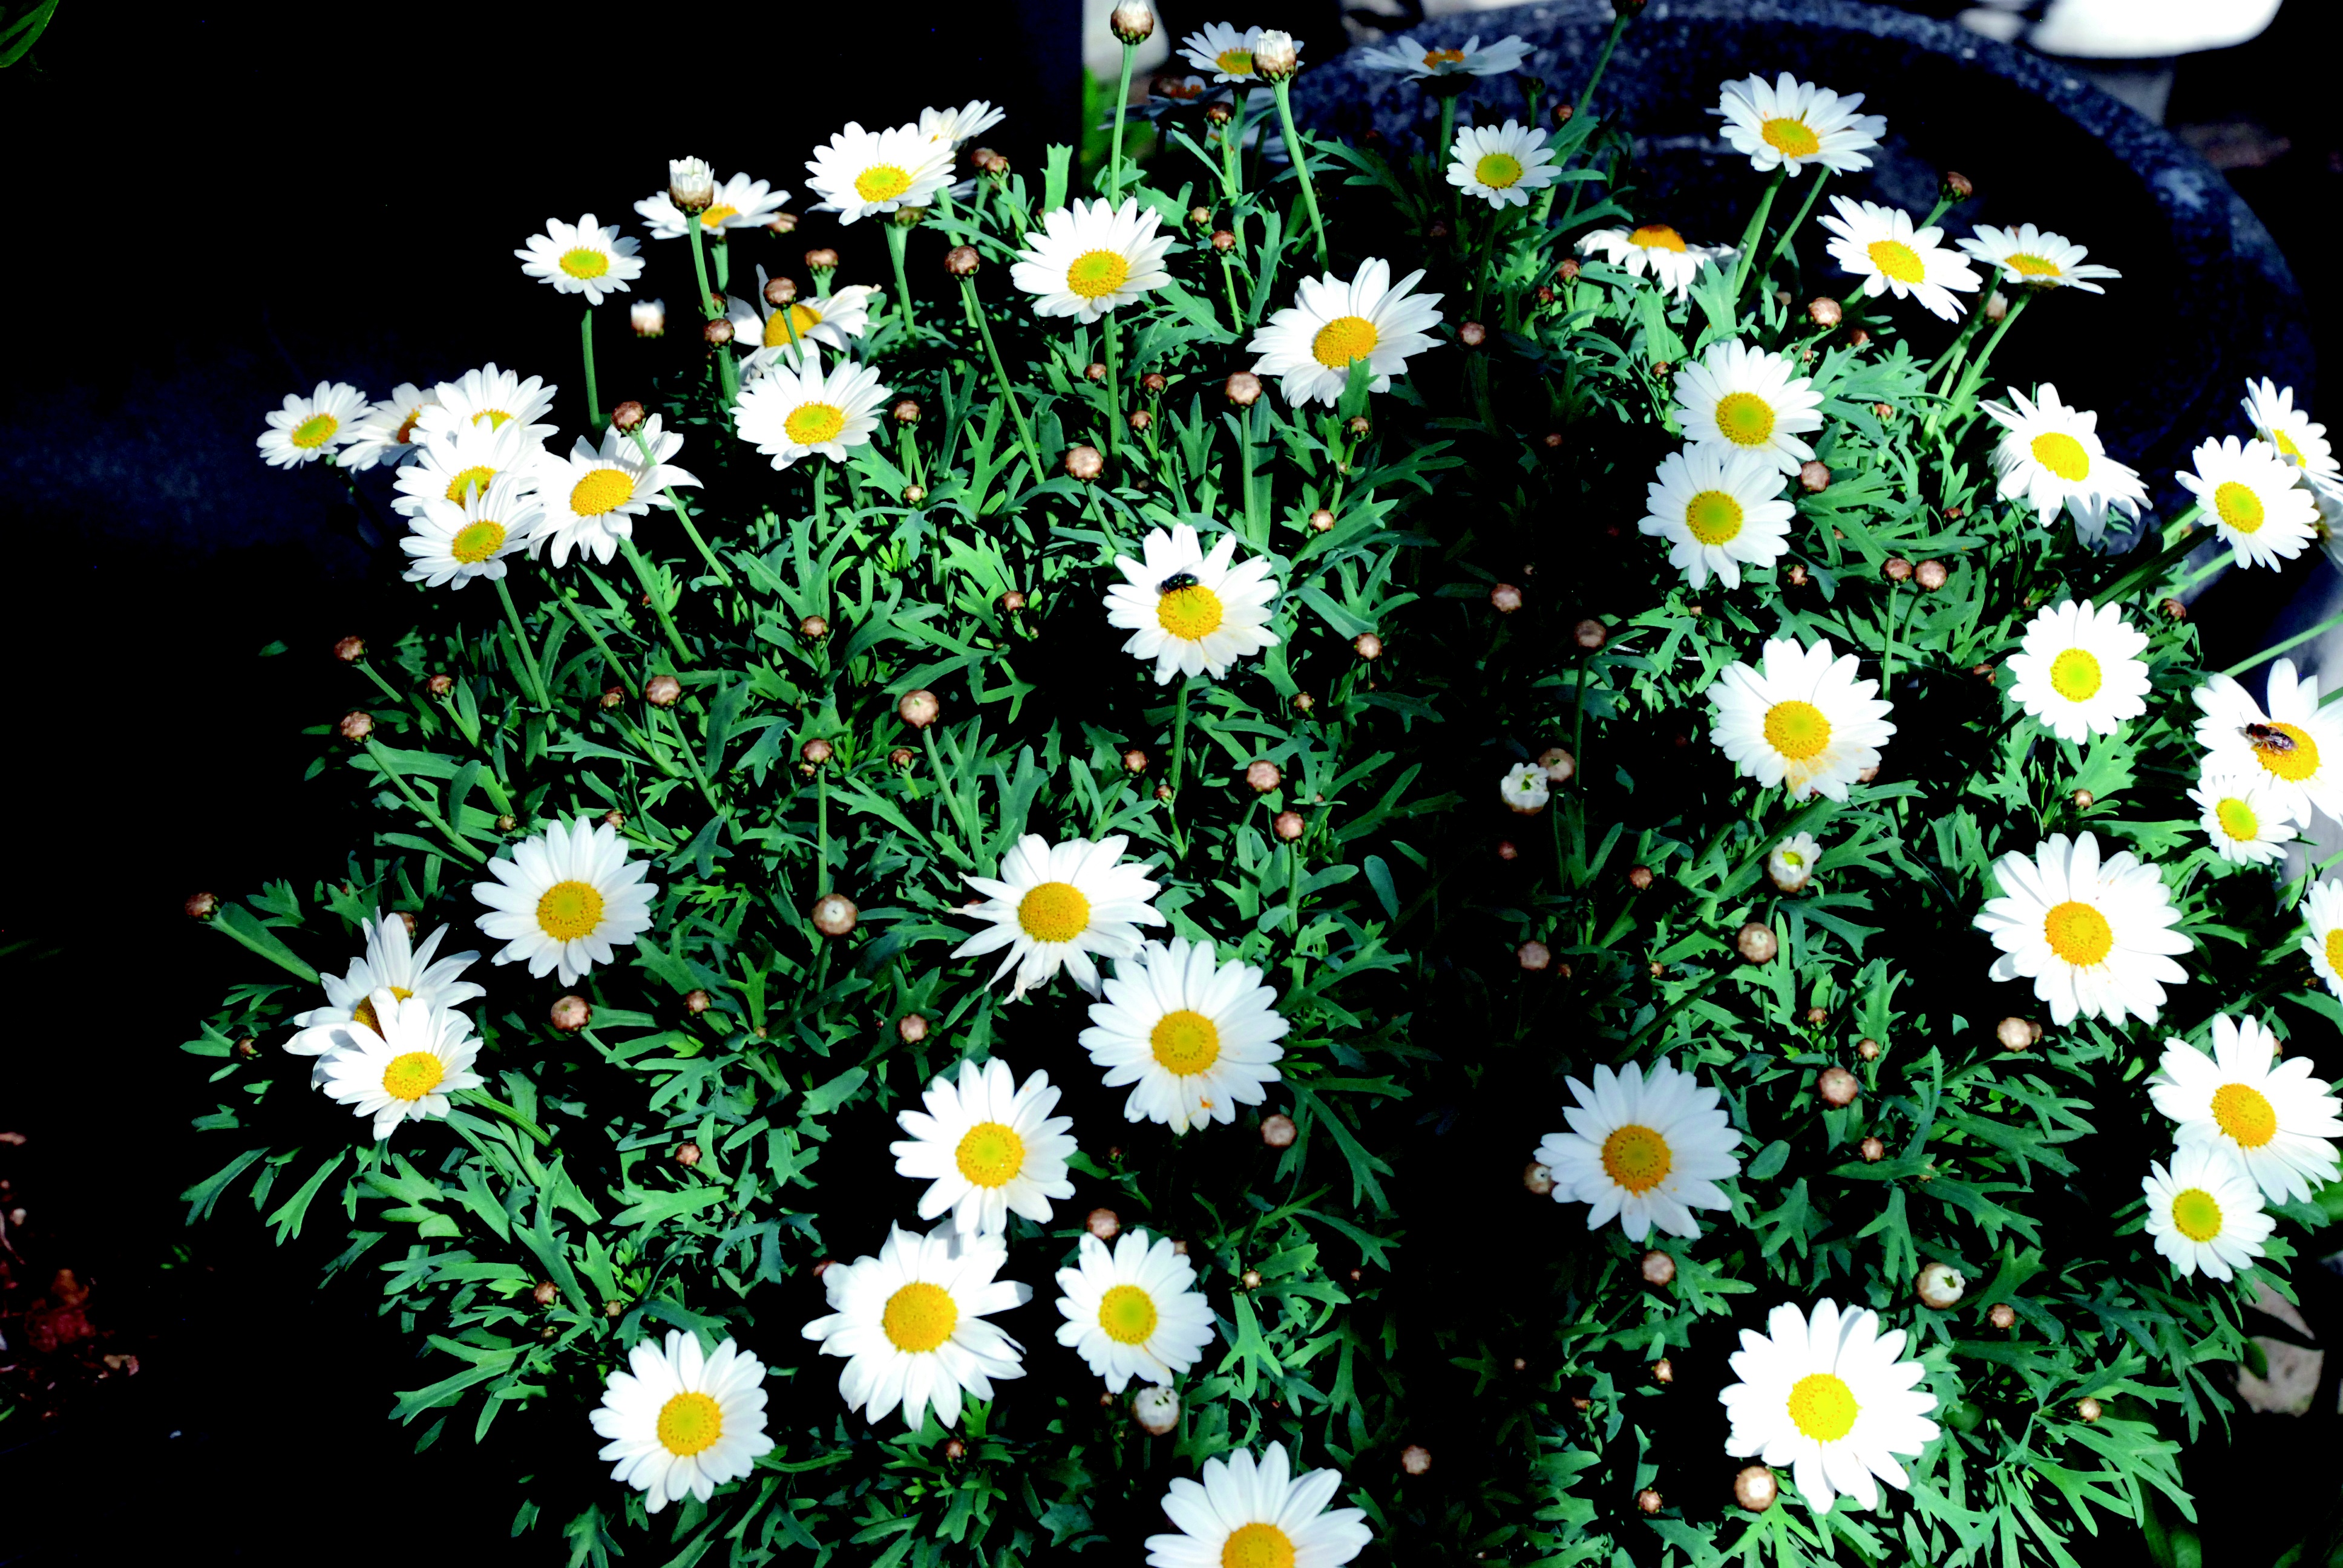
nature, plant, white, flower, summer, daisy, bush, spring, herb, botany, garden, close, flora, flowers, floristry, flowering plant, daisy family, oxeye daisy, annual plant, land plant, chamaemelum nobile, marguerite daisy, tanacetum parthenium, chrysanths